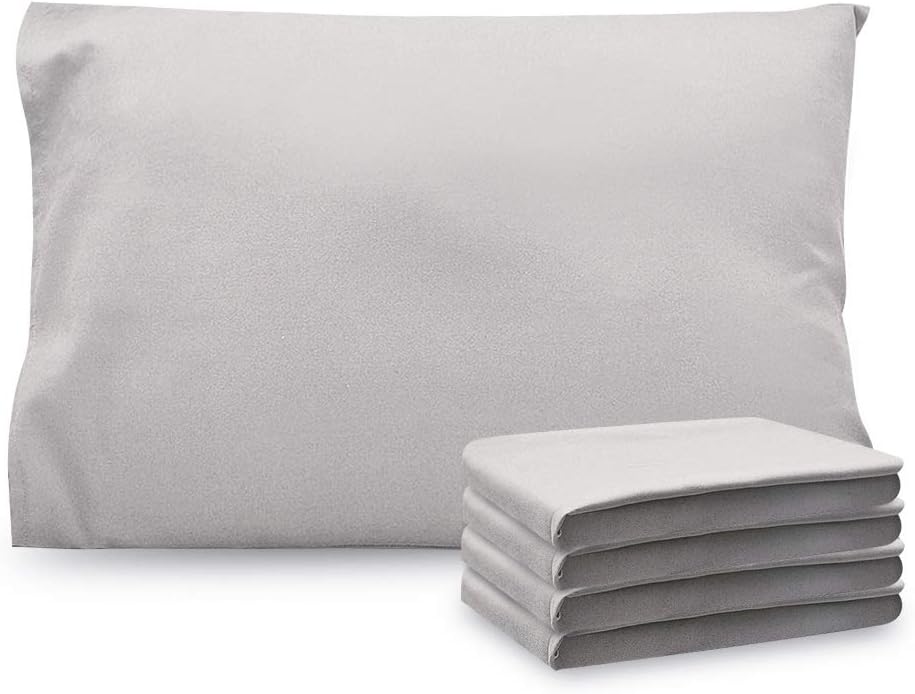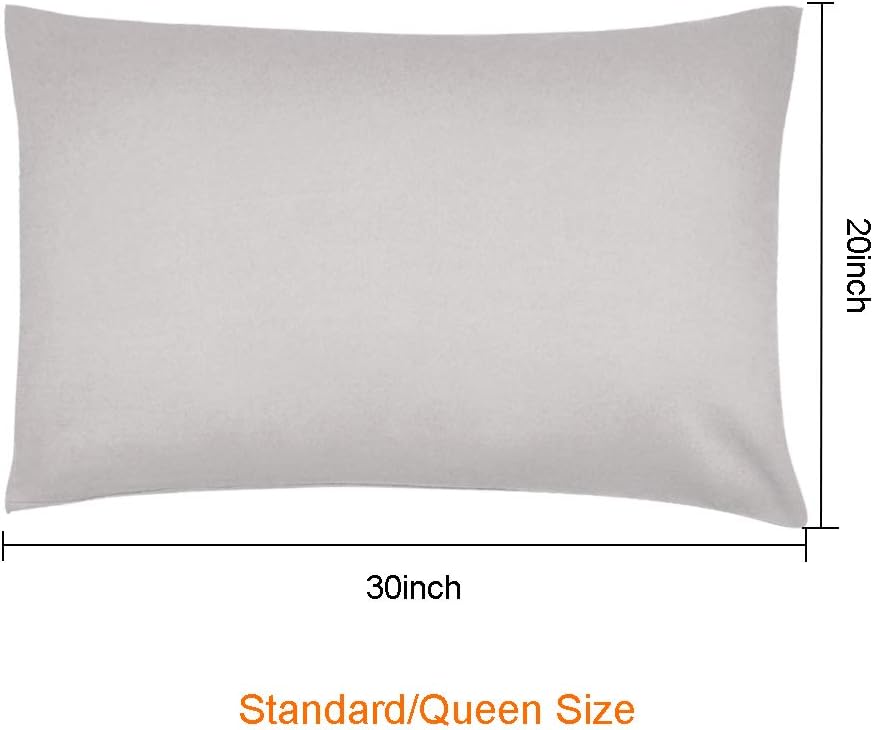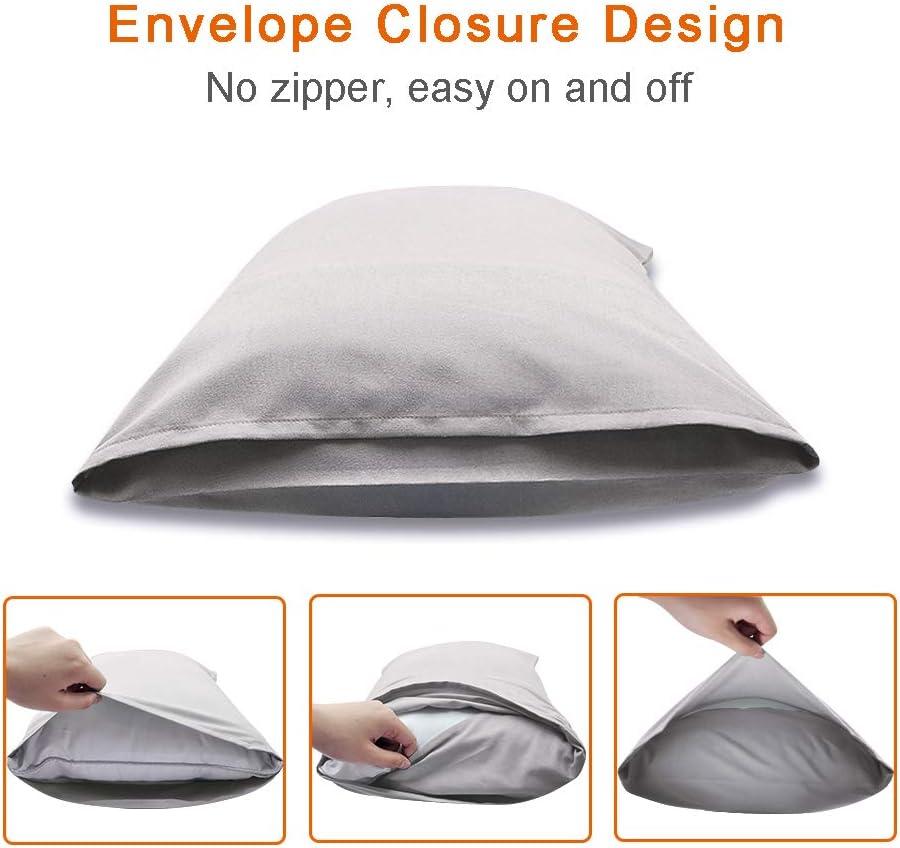
Soft Brushed Microfiber Pillowcase Standard/Queen Size, Wrinkle Free Fade Resistant Microfiber Pillow Case with Envelope Closure, Light Brown, Pack of 4
Category: Amazon Home
Basic Info: Material: Brushed Microfiber Color: Pink\White\Ivory\Blue\Navy Blue\Grey\Brown Size: Toddler\Standard\Queen\King Size Hassel-Free Money Back Guarantee: If you find our pillowcases does not meet your need , feel free to contact us via Amazon. We will do what we can to help you out and make you a happy buyer again.
Features: →SOFT and COMFORTABLE: We choose brushed microfiber material with high thread count to better deliver softness and comfort to you | →WRINKLE FREE and FADE RESISTANT: Nobody wants his/her room to be totally a mess. When you finally clean up your room and find the pillowcases are wrinkled, it might be very frustrated. Everything needs to be prefect. Here comes our pillowcases. Not so easily wrinkled or faded. Every time you wake up, you'll find the pillowcases are just the same as last night before you sleep on it | →MULTIPLE COLOURS and SIZES: We provide many colors (PinkWhiteIvoryBlueNavy BlueGreyBrown) for you to choose the perfect match for your sheet and decorate the room. Make it a dreamland for yourself | →WASHES WELL: Made these pillowcases with excellent craftsmanship and your concerns in mind, our pillowcases will hold up well after washing. And they are machine washable. Just very easy to care | →FITS WELL: We now have toddler size (14 X 20 inches), standardqueen size (20 X 30 inches) and king size (20 X 36 inches) pillowcases with envelope closure to help you keep the pillow in place